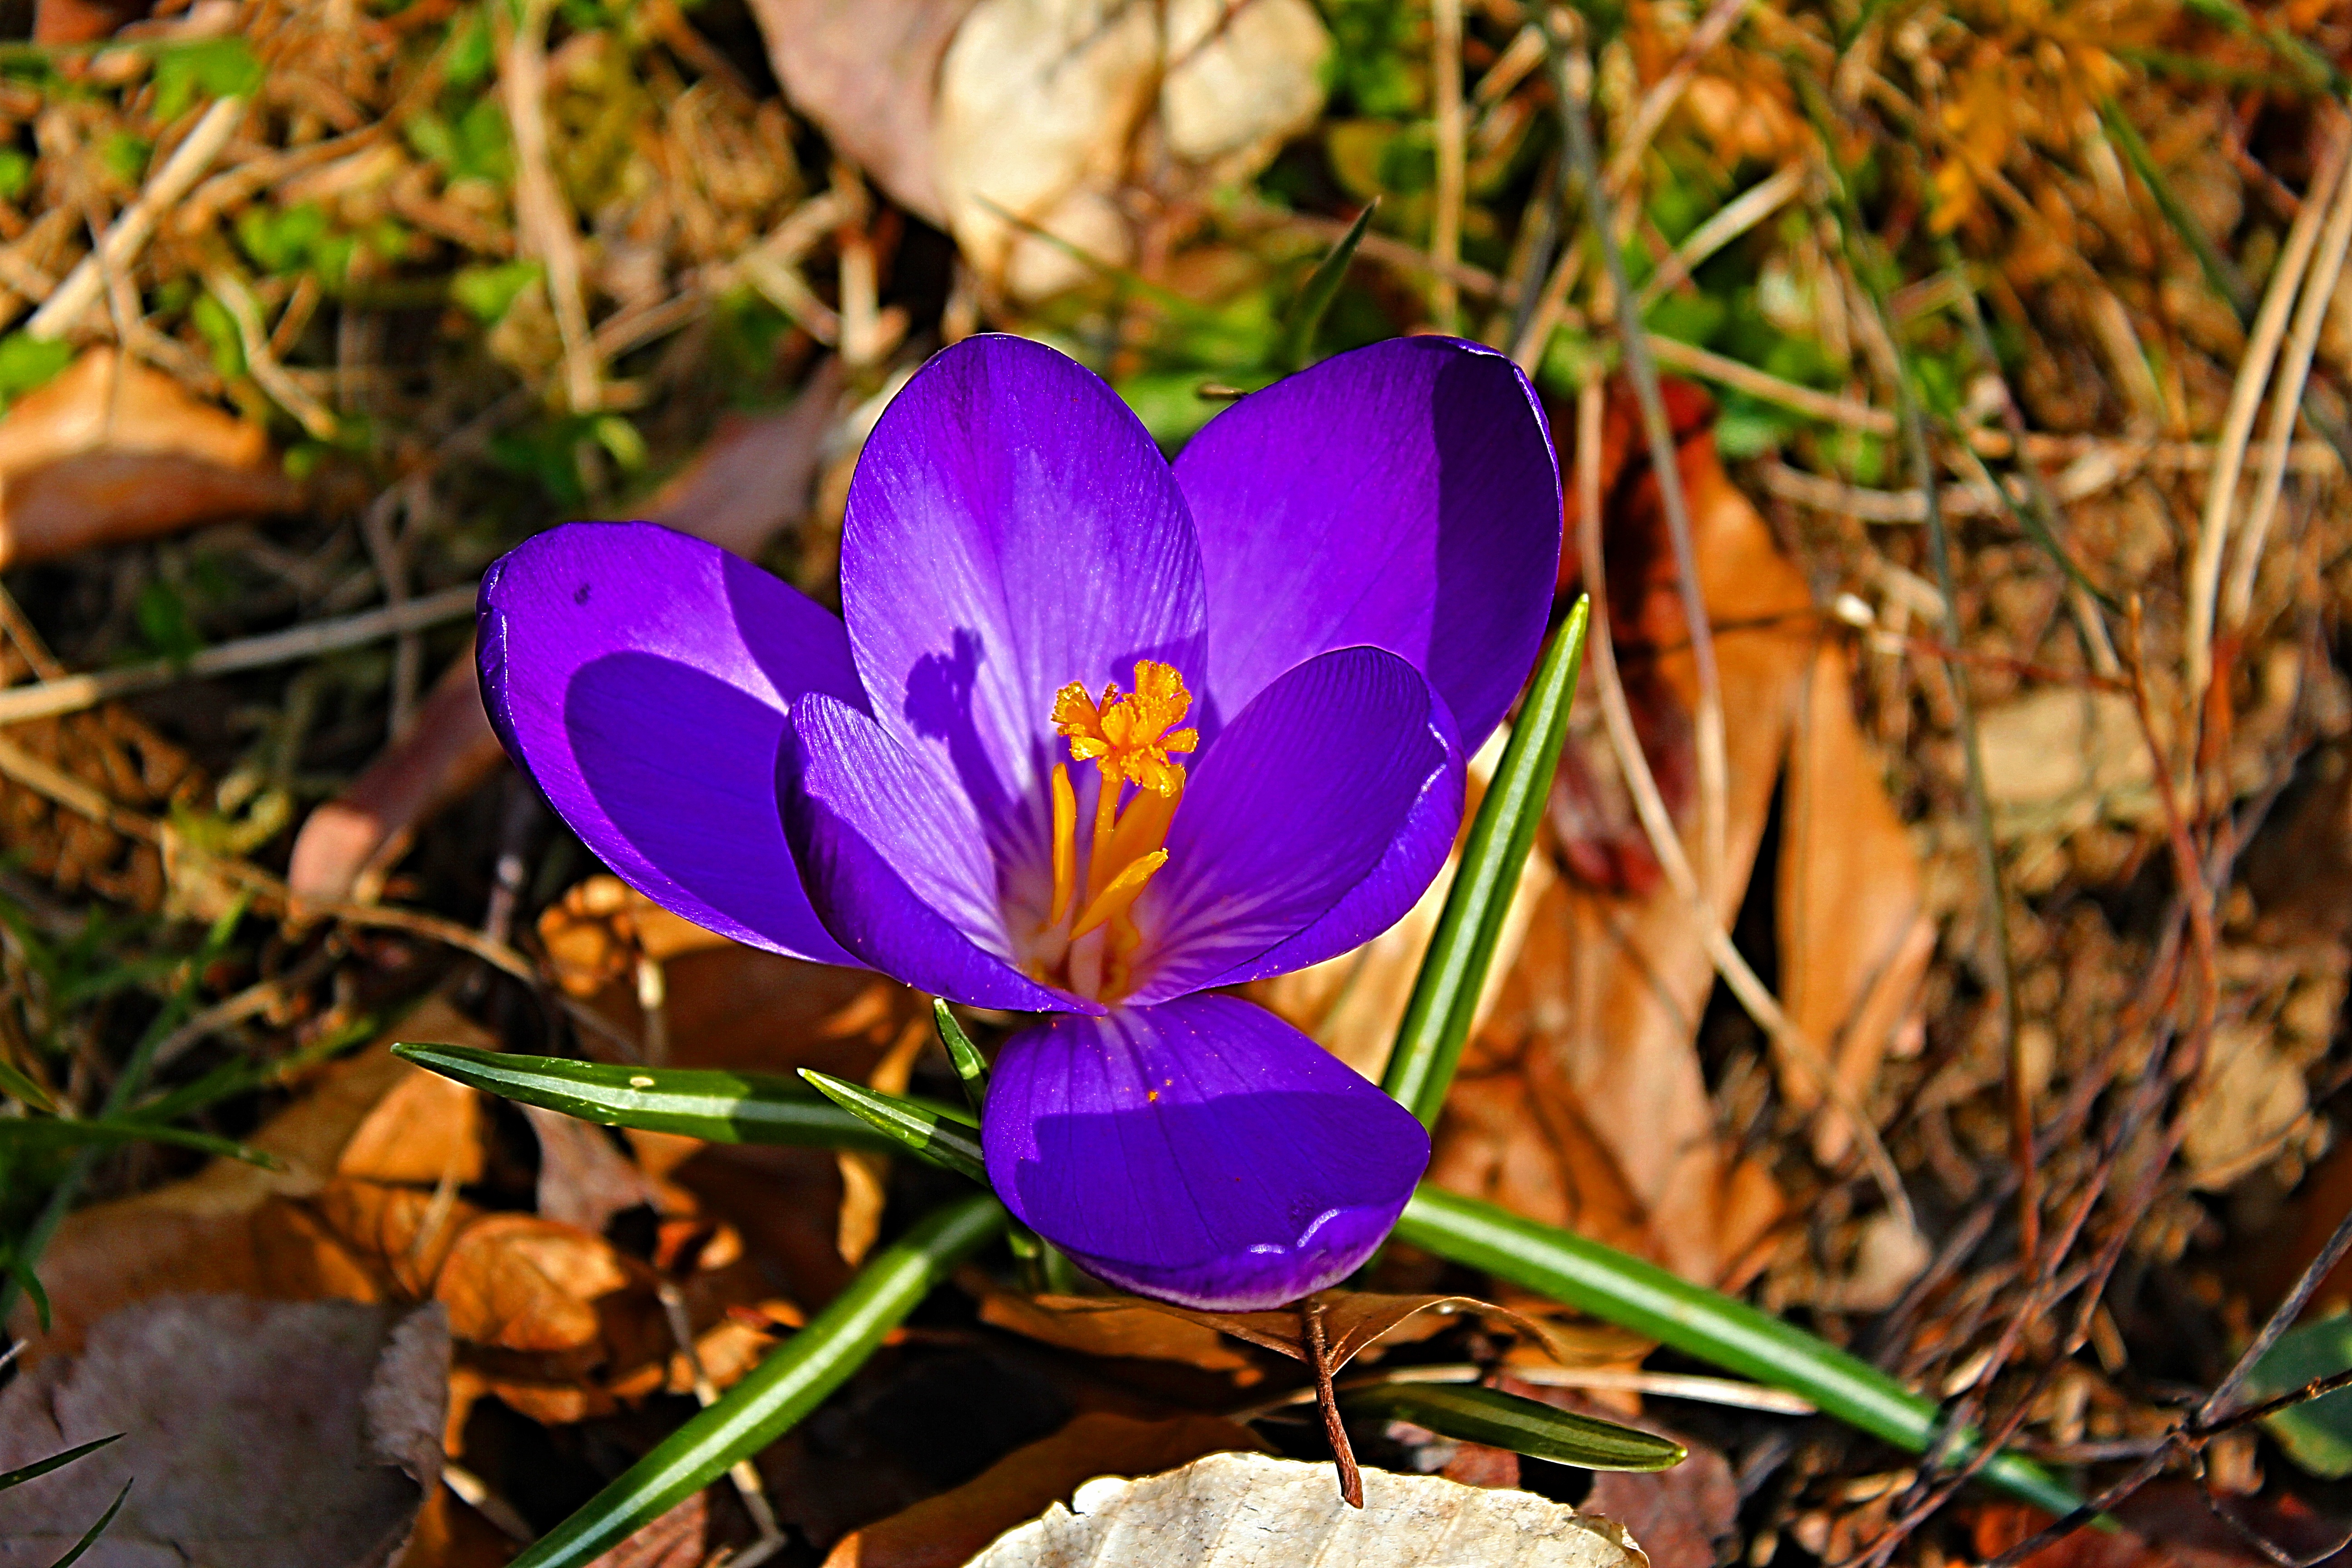
nature, plant, leaf, flower, petal, spring, autumn, botany, close, flora, wildflower, eye, violet, crocus, woodland, early bloomer, macro photography, harbinger of spring, flowering plant, land plant, iris family